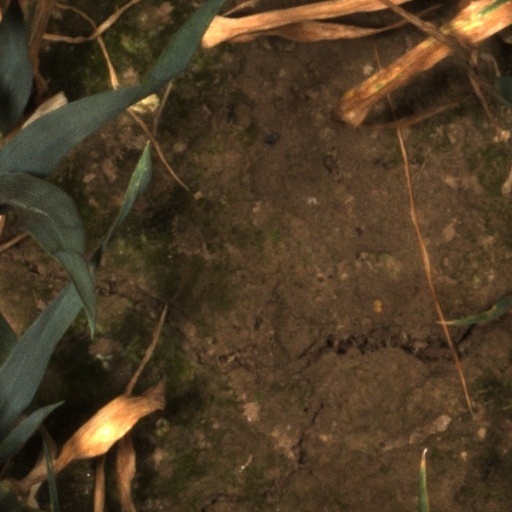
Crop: wheat